Leo Saussay

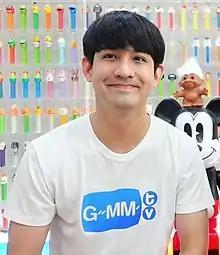
Leo in July 2021

Leo Saussay (born 15 January 1990), is a Thai-French actor, TV presenter and singer, who was a member of Thai pop band, "B.O.Y".